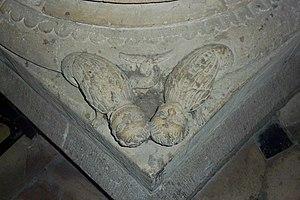
La collégiale Notre-Dame de Poissy est une église catholique paroissiale, située à Poissy, dans les Yvelines, en France. Elle a été fondée par le roi Robert le Pieux autour de 1016, mais de l'église du XIᵉ siècle, seul le clocher-porche occidental subsiste. En effet, la collégiale a été reconstruite à partir du début du XIIᵉ siècle, et notamment entre 1130 et 1160, dans le style roman tardif, puis ultérieurement dans le style gothique primitif, qui se manifeste dans les parties orientales. Le futur Louis IX y fut baptisé, quelques jours après sa naissance à Poissy, le 25 avril 1214. Cet événement fait la célébrité de l'église, et les fonts baptismaux de cette époque y sont toujours conservés. Sous tout l'Ancien Régime, un chapitre de chanoines a son siège dans l'église, et assure longtemps le service paroissial. Il est dissous à la Révolution, et l'église est fermée au culte, pour n'ouvrir de nouveau qu'en 1802. L'appellation de collégiale n'est désormais plus qu'une référence au passé. Au début du XIXᵉ siècle, l'église tombe en ruine, et sa restauration par les architectes municipaux n'est pas un succès.